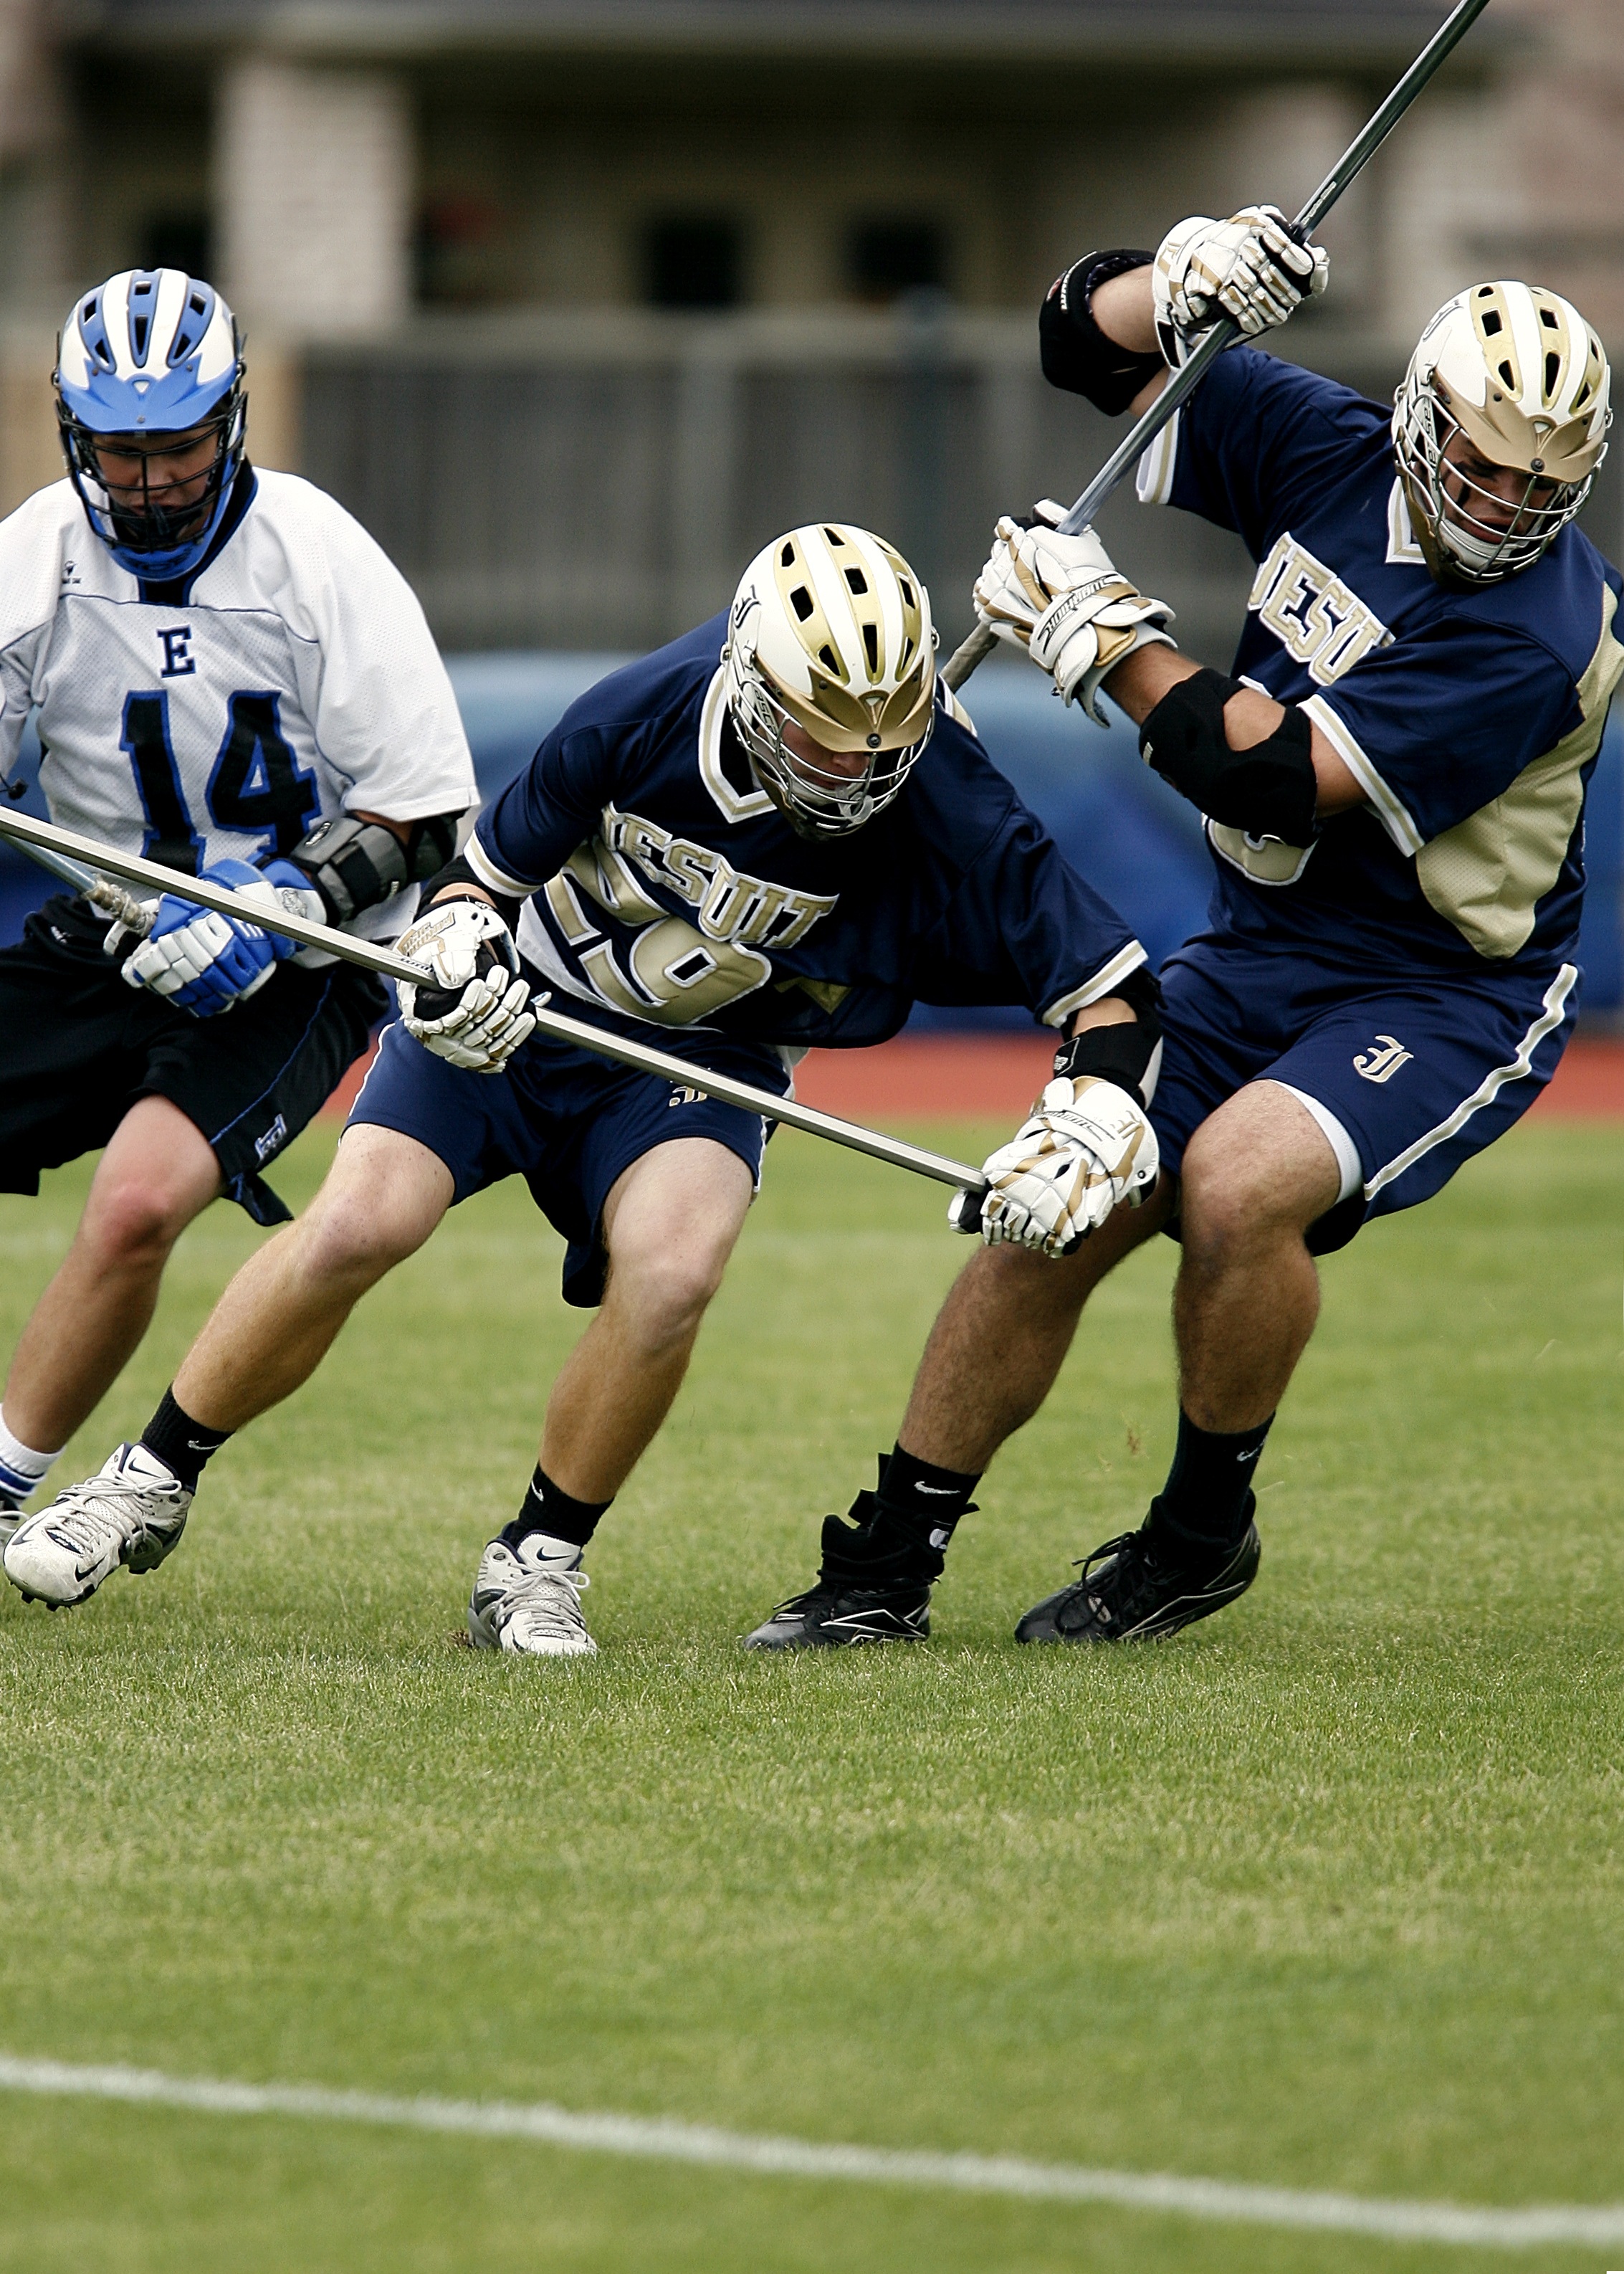
sport, game, male, motion, young, action, playing, player, activity, competition, american football, sports, helmet, ball, competitive, players, trio, athlete, challenge, stick, tackle, ball game, lacrosse, team sport, canadian football, arena football, stick and ball games, box lacrosse, stick and ball sports, women's lacrosse